Battle of Darzab (2018)

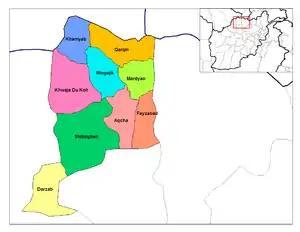
Map of Jozjan Province with Darzab District in light yellow

Despite both being opposed to the Islamic Republic of Afghanistan and its Western allies, the Taliban and the Islamic State are fierce rivals who have fought each other since 2015. The Islamic State's Afghan branch, namely the so-called "Khorasan Province" (often abbreviated ISIS-K or IS-KP), has extensively recruited disaffected ex-Taliban, and its mere presence threatens the Taliban's claim to be "the only legitimate opposition" in Afghanistan. One of the theaters where the two insurgent groups have repeatedly clashed is the country's north, most importantly the provinces of Jowzjan, Sar-e Pol, and Faryab.